Bismarck-class corvette

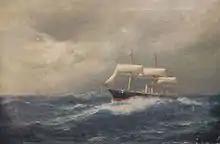
Painting of in the Indian Ocean

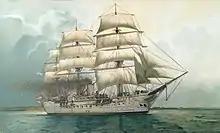
in service as a training ship

After returning to Germany in 1888, the ship was decommissioned and stricken from the naval register in 1891, which historians Hans Hildebrand, Albert Röhr, and Hans-Otto Steinmetz interpret as a deliberate insult to the ship's namesake, Otto von Bismarck, with whom Kaiser Wilhelm II had significant personal disagreements. thereafter saw use as a barracks ship until 1920, when she was broken up.